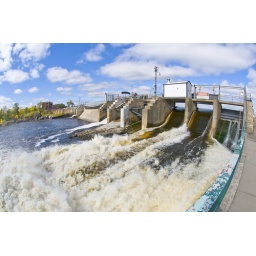
A fisheye lens view of the dam on the Mississippi river at Little Falls, MN. A lot of water coming over the spillway.